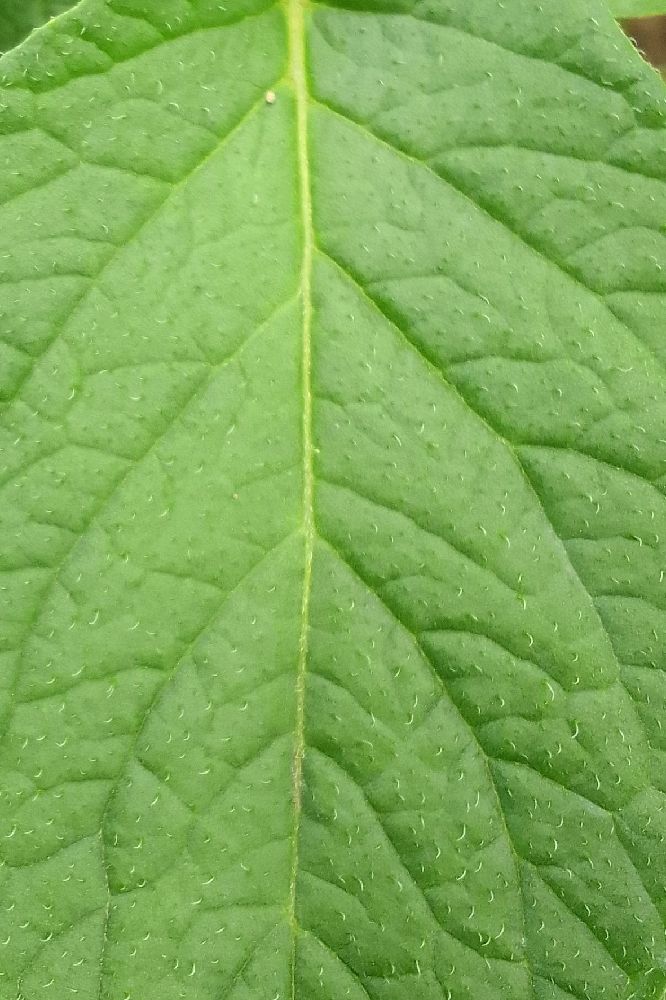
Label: Healthy